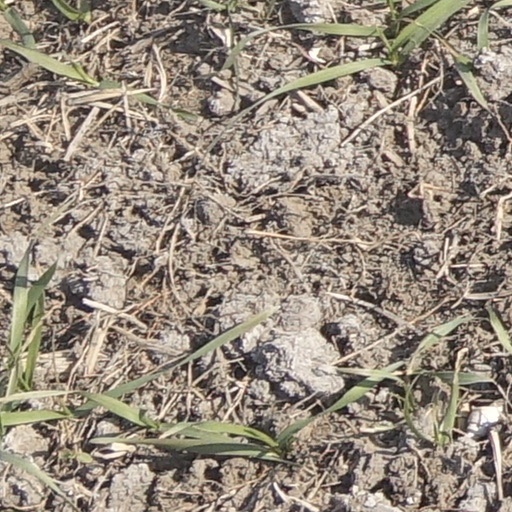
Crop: wheat